Grunge

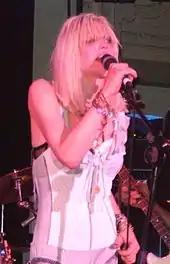
Courtney Love has been considered one of the top ten women who defined 1990s style by popularizing the "kinderwhore" style.

An article by MIT states that grunge "lyrics [were] obsessed with disenfranchisement" and described a mood of "resigned despair". Catherine Strong, in her book "Grunge: Music and Memory," states that grunge songs were usually about "negative experiences or feelings", with the main themes being alienation and depression, but with an "ironic sneer." Grunge artists expressed "strong feelings" in their lyrics about "societal ills", including a "desire to 'crucify the insincere, an approach which fans appreciated for its authenticity. Grunge lyrics have been criticized as "violent and often obscene." In 1996, conservative columnist Rich Lowry wrote an essay criticizing grunge, entitled "Our Hero, Heroin"; he called it a music that is mostly "... shorn of ideals and the impulse for political action".